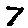
Label: 7